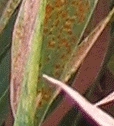
Label: Wheat___Brown_Rust